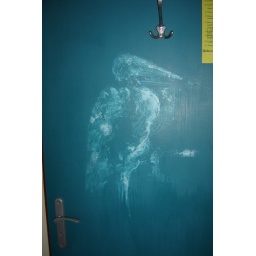
These expressionistic paintings are on all the doors in the place. We got the bird on the inside of ours.